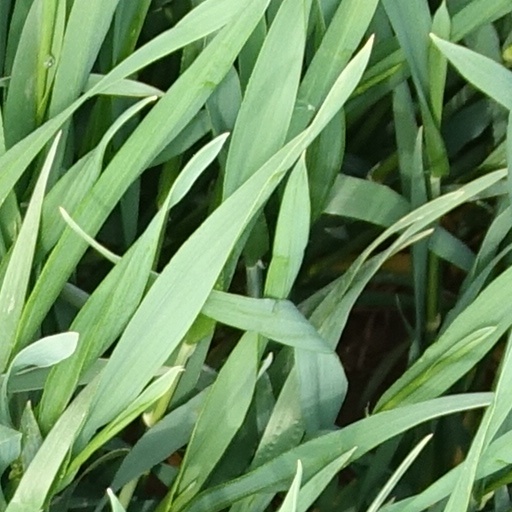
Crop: wheat